Alfred V. Verville

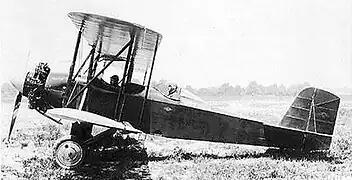
The CA-3 Airster was the first airplane awarded a type certificate (i.e. A.T.C No. 1)

In 1925, Verville left the government service to co-found the Buhl-Verville Aircraft Company with the Buhl family in Detroit. On March 29, 1927, Buhl was awarded the first Approved Type Certificate for its Buhl-Verville CA-3 Airster (i.e. A.T.C. No. 1) issued by the Aeronautics Branch of the Department of Commerce on March 29, 1927. There were a total of 20 of this aircraft manufactured and it broke a number of speed and endurance records, placing at the top of the Ford National Reliability Air Tour and the National Air Races. Verville was the chief designer from the company's founding in 1925 until 1927.